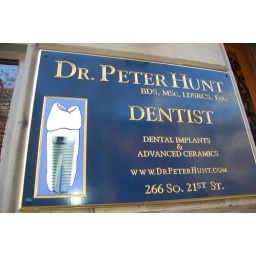
Creepy dentist's office sign in Center Ciy